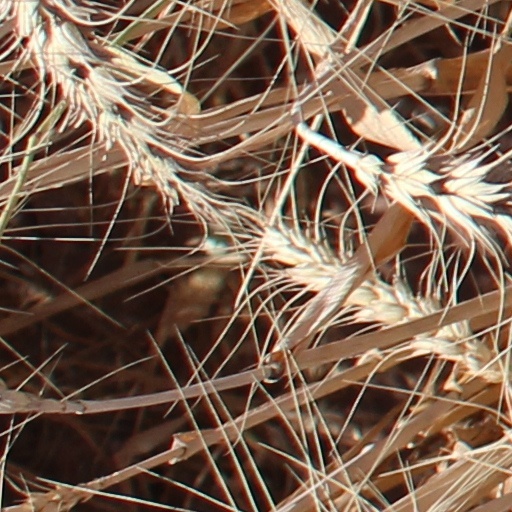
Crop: wheat